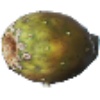
Label: cactus_fruit